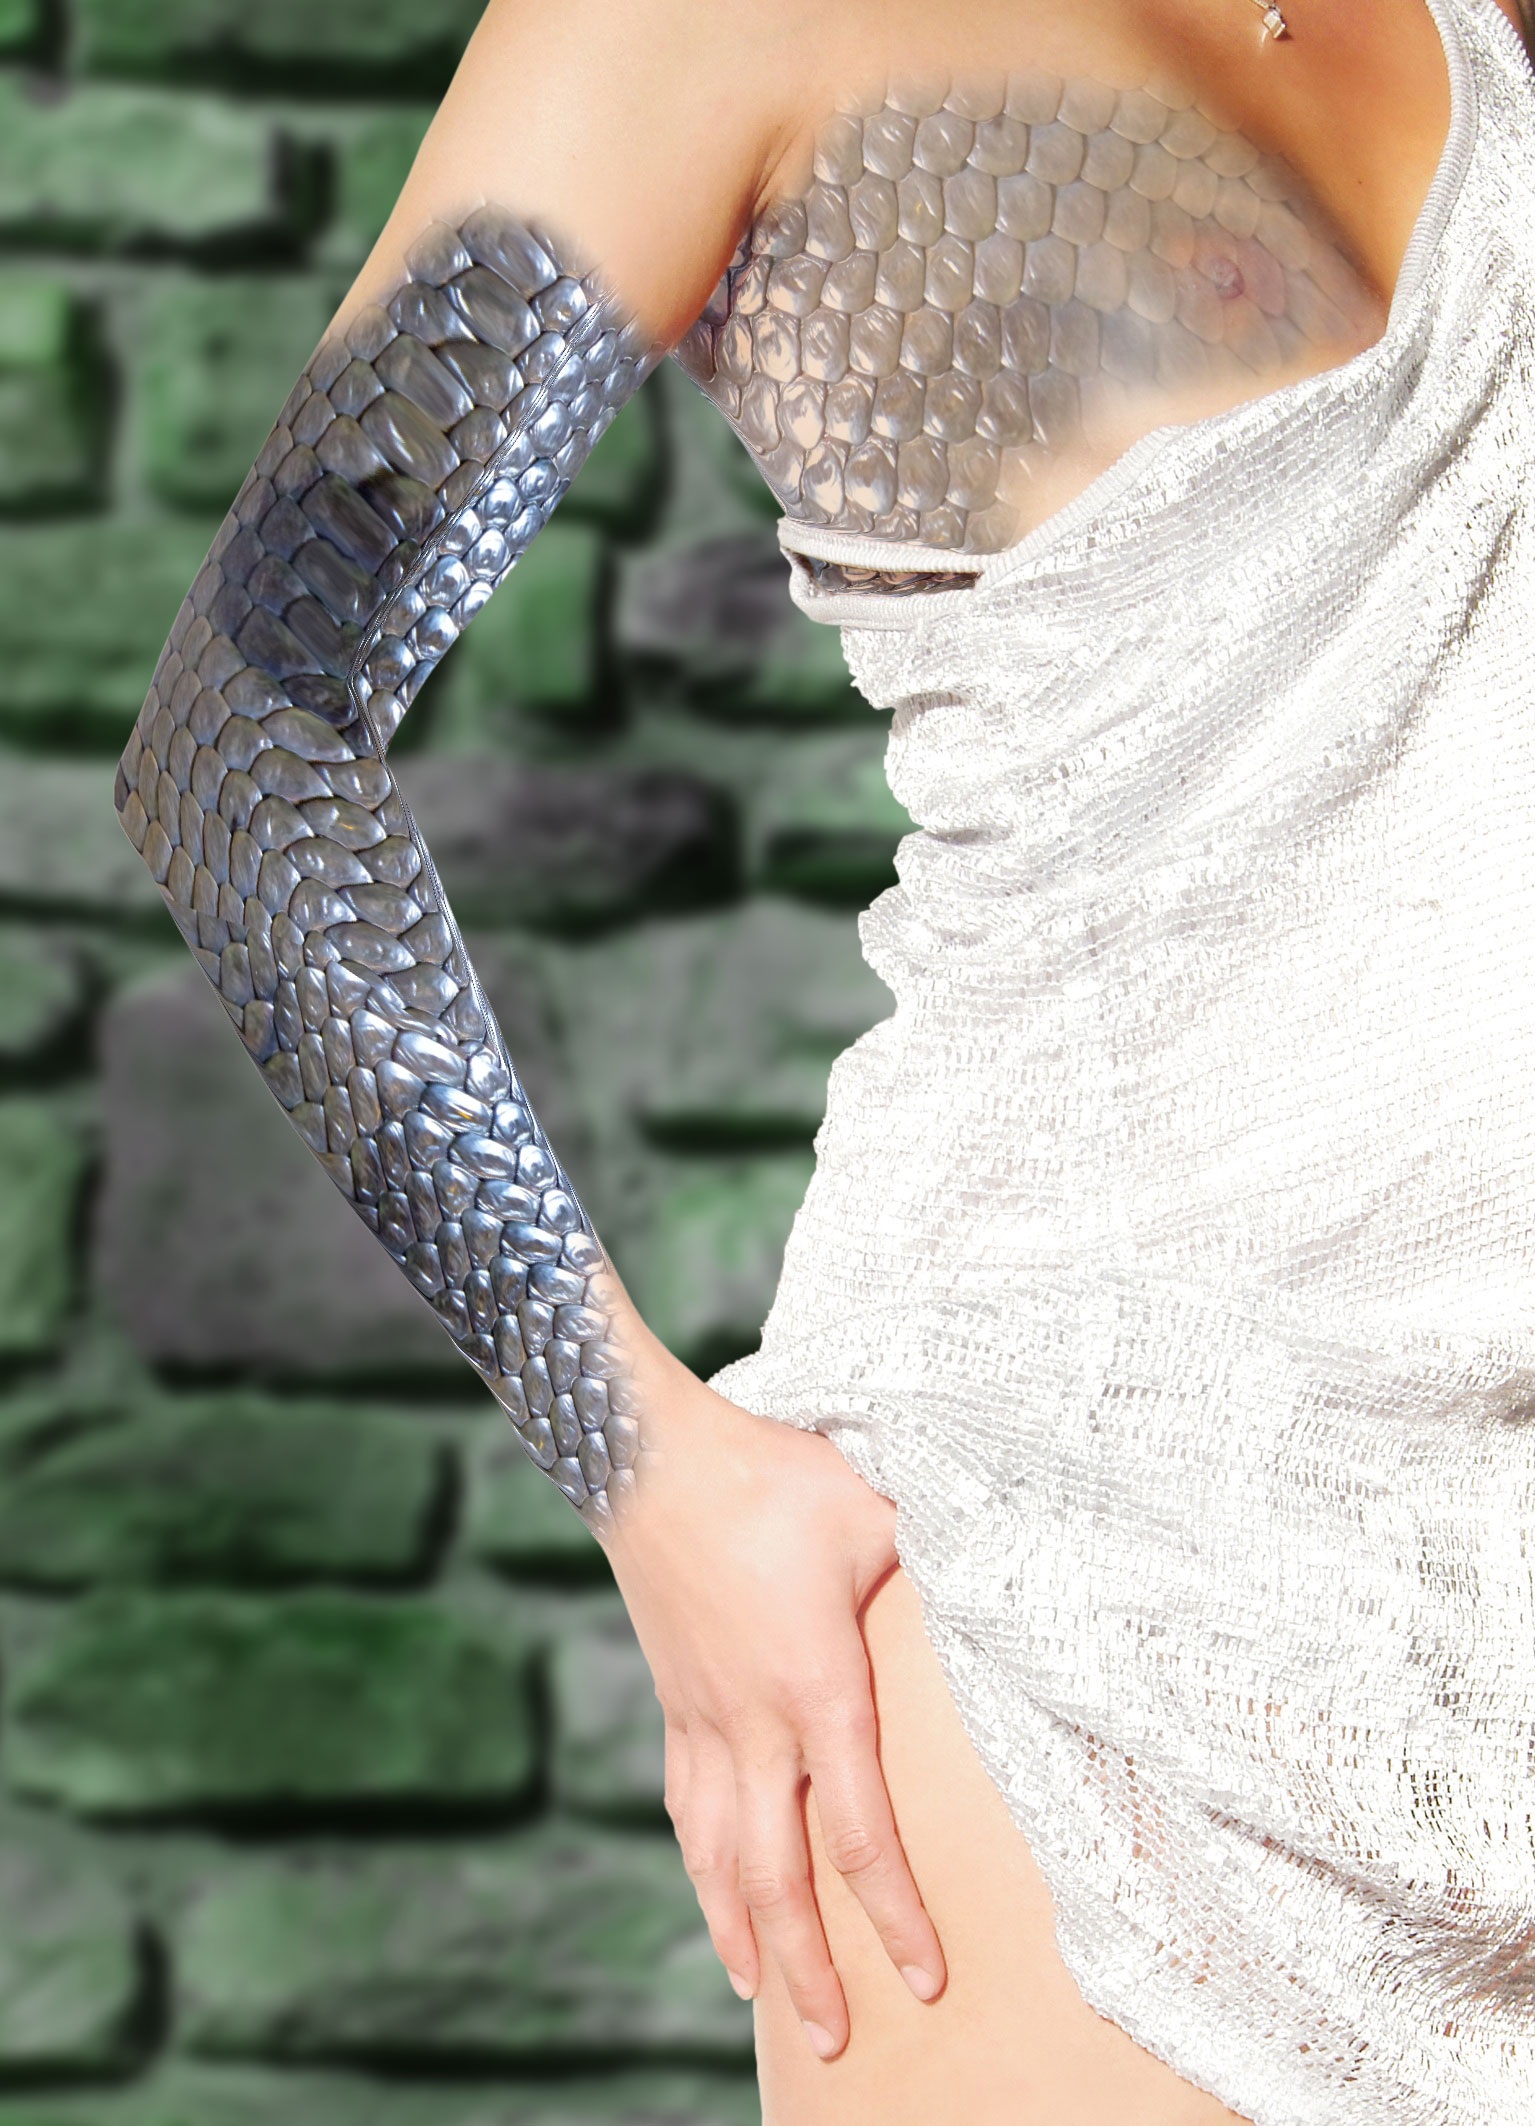
hand, nature, woman, leather, animal, mystical, female, pattern, finger, fashion, clothing, scale, arm, bride, feminine, dress, figure, women, neck, thigh, skin, snake, sexy, pretty, naked, body, costume, femininity, gown, gender, erotic, sensual, fairy tale world, photo shoot, amazone, sch heit, fashion accessory